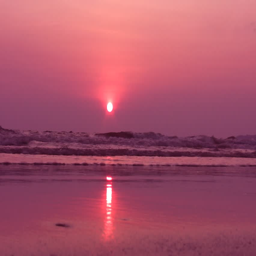
tropical sunset in the sea .